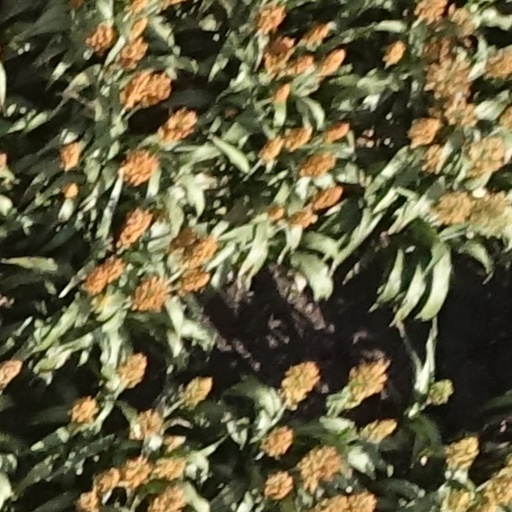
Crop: sorghum